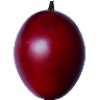
Label: tamarillo